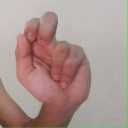
अक्षर: ढ